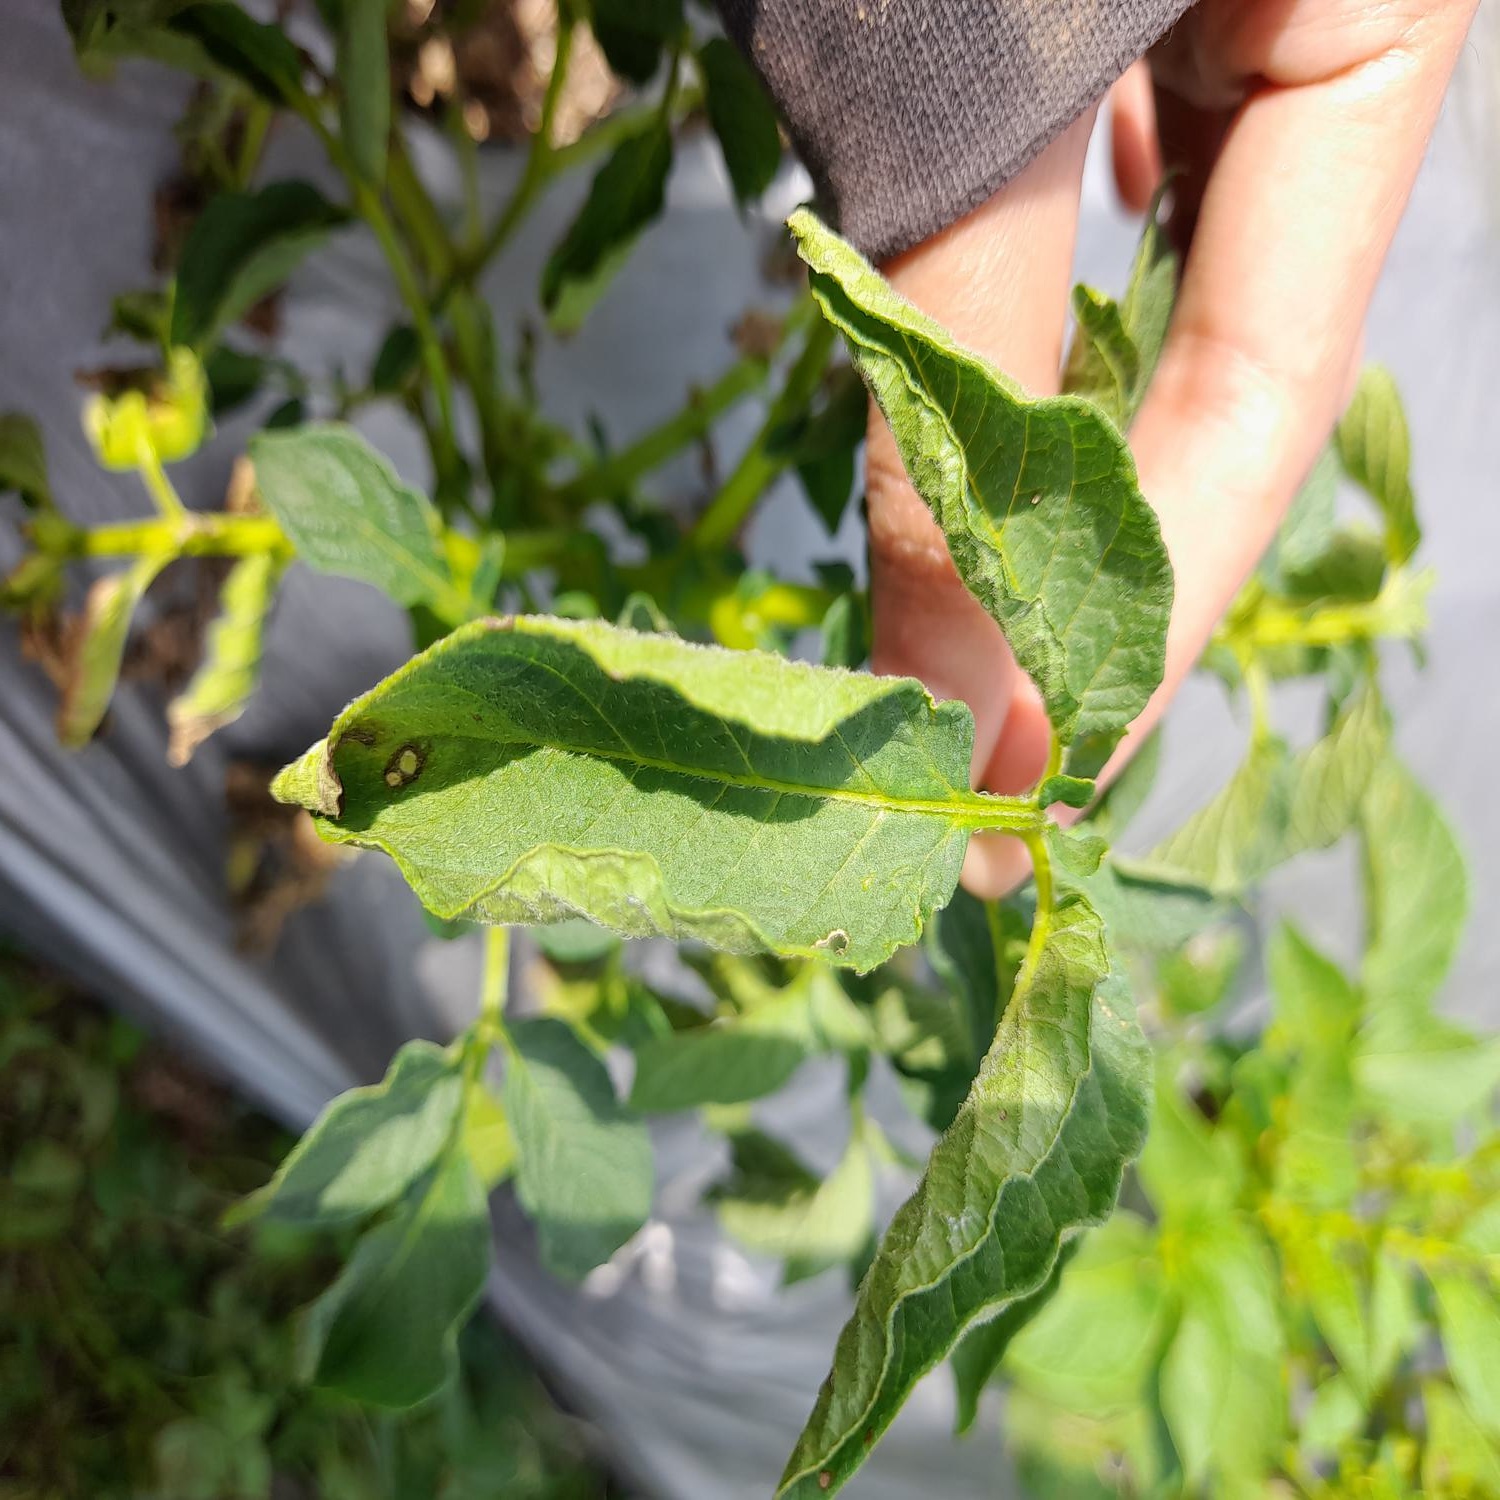
Etiqueta: Pudricion_Parda